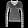
Label: Pullover